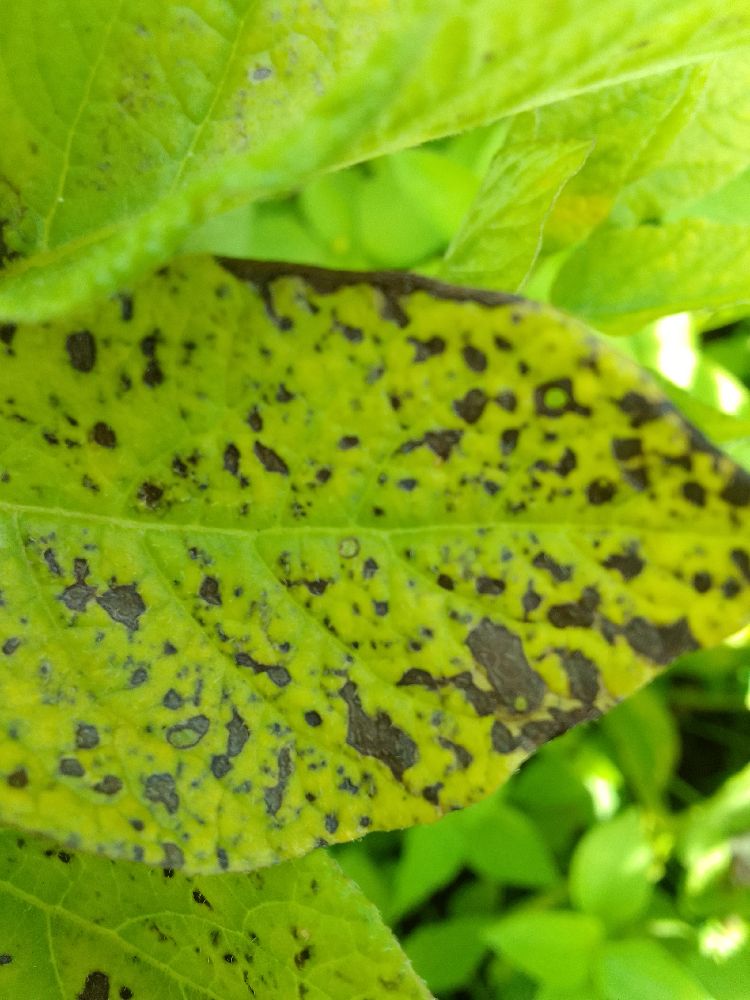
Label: Early blight